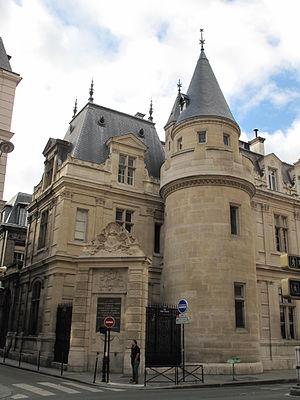
Tour préservée du prieuré Saint-Martin des Champs
La rue du Vertbois est une voie du 3ᵉ arrondissement de Paris.